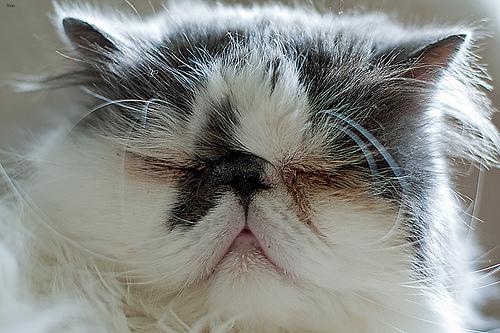
Breed: Persian